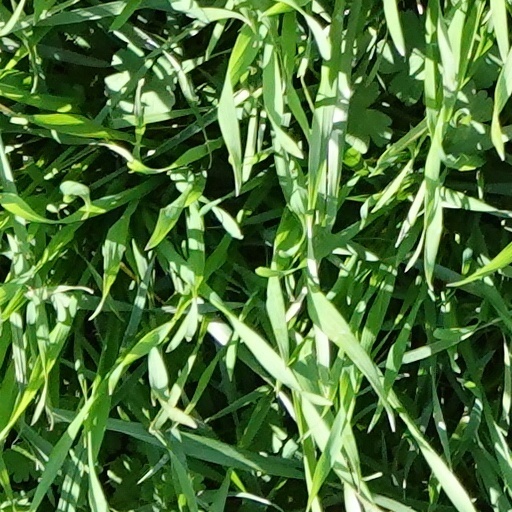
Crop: wheat